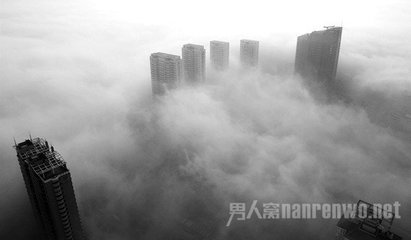
Weather: foggy or hazy